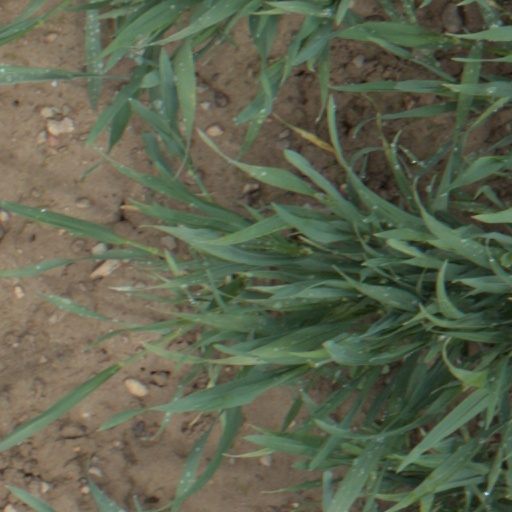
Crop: wheat